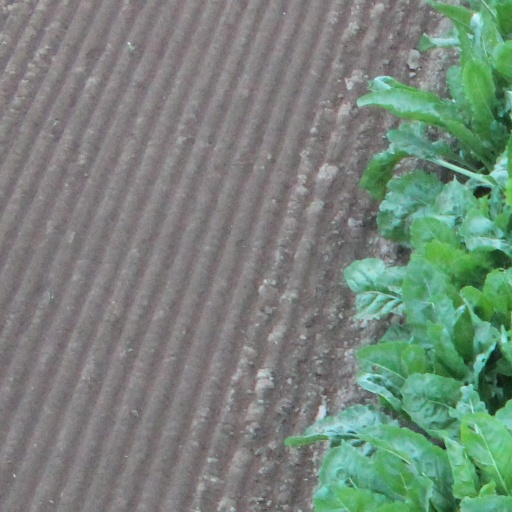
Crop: sugar beet